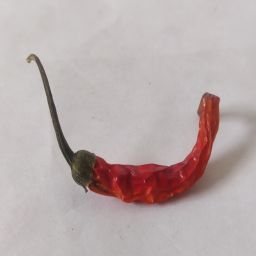
Crop: Chile Pepper
Quality: Dried